Barreiro railway station

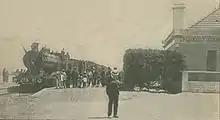
Inauguration of the Seixal Branch Line on July 29, 1923.

The section between the stations of Barreiro and Bombel, of the Caminho de Ferro do Sul (later called the Southern Line and then the Alentejo Line), was opened for operation on 15 June 1857, by the Companhia Nacional de Caminhos de Ferro ao Sul do Tejo. However, this line was only officially inaugurated on 1 February 1861, the year in which the connection to Vendas Novas and Setúbal was completed. Originally, the Caminho de Ferro do Sul used a 1.44m gauge. On 7 August of that year, the Companhia Nacional was nationalized, and the Caminho de Ferro do Sul and the branch to Setúbal were handed over to Companhia dos Caminhos de Ferro do Sueste on 21 April 1864. Later that year, the tracks were modified to have an Iberian-gauge.